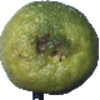
Label: limes